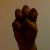
The image shows a hand gesture representing the letter 'E' in Indian Sign Language.